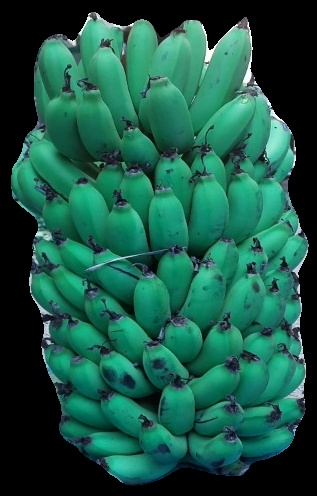
Variety: pachbale
Grade: grade2